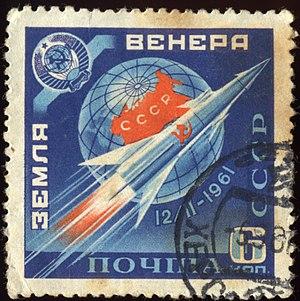
Venera 1, ou Station interplanétaire automatique Venus-1, est une sonde spatiale soviétique lancée vers la planète Vénus au tout début de l'ère spatiale. Lancée le 12 février 1961, la sonde devait recueillir des données scientifiques au cours d'un unique survol de la planète. Mais la sonde a été rapidement victime de défaillances de plusieurs de ses composants durant le transit entre la Terre et Vénus et tout contact a été perdu avant que l'objectif soit atteint.